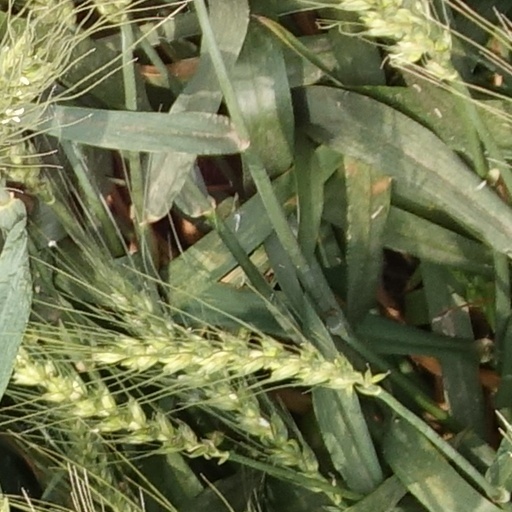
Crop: wheat